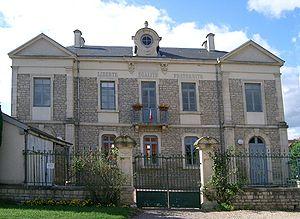
Village d'Ecuelles (Saône et Loire - France) - mairie -école
Écuelles est une commune française située dans le département de Saône-et-Loire en région Bourgogne-Franche-Comté.